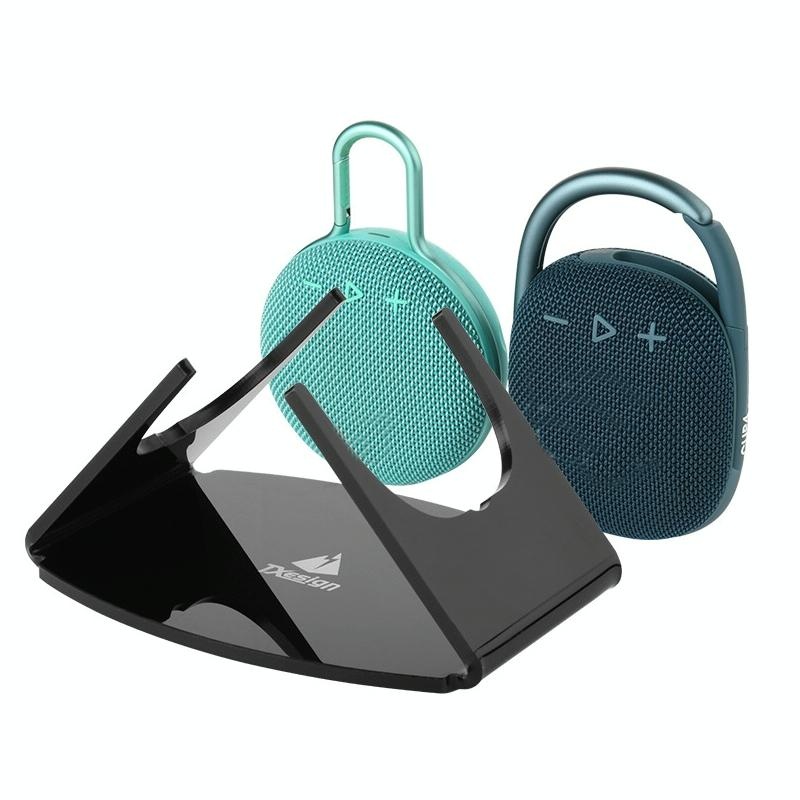
Acrylic Desktop Stand For Jbl Clip 3 / 4 Speaker - Black
Brand: Elec Store Aus
Delivery Timeline: This product is getting shipped from outside Australia. We estimate delivery within 8-12 working days across Australia, excluding weekends and public holidays. Please note that this timeframe is subject to change due to unforeseen circumstances. Features: • Equipped with four-corner anti-slip rubber pads to prevent slipping and shock • Can be used with JBL Clip3&42 speakers • Sturdy acrylic material for durability Specifications: • Material: Acrylic Package Includes: • 1 x For Jbl Clip 3/4 Speaker Storage Stand Acrylic Desktop Audio Base Black
Category: Electronics > Audio > Audio Accessories > Speaker Accessories > Speaker Stands & Mounts